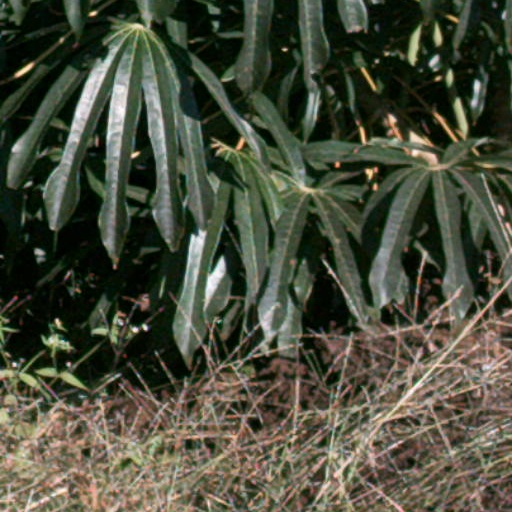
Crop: cassava